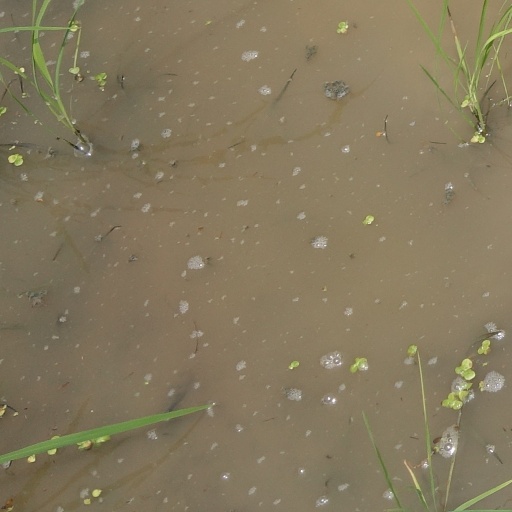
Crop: rice